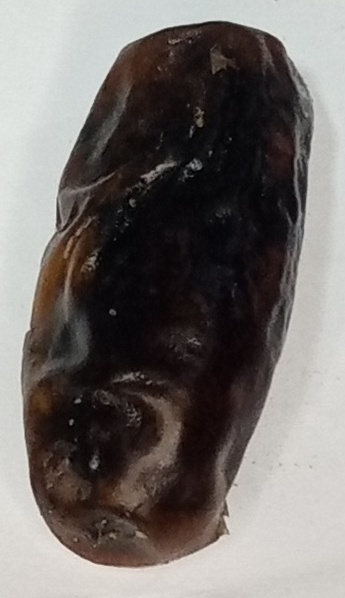
Variety: gajar
Size: medium
Grade: grade-1